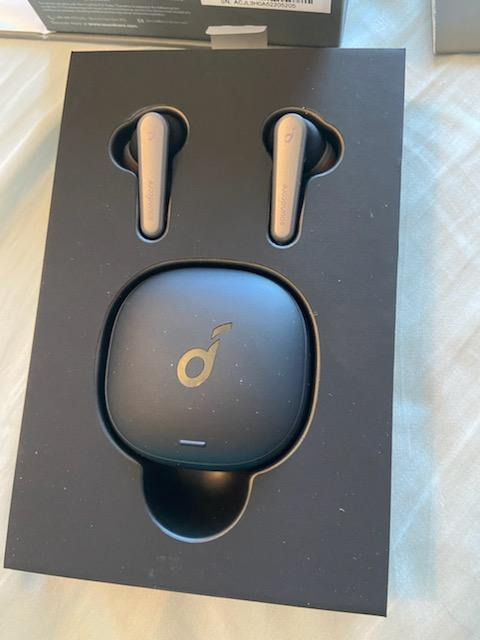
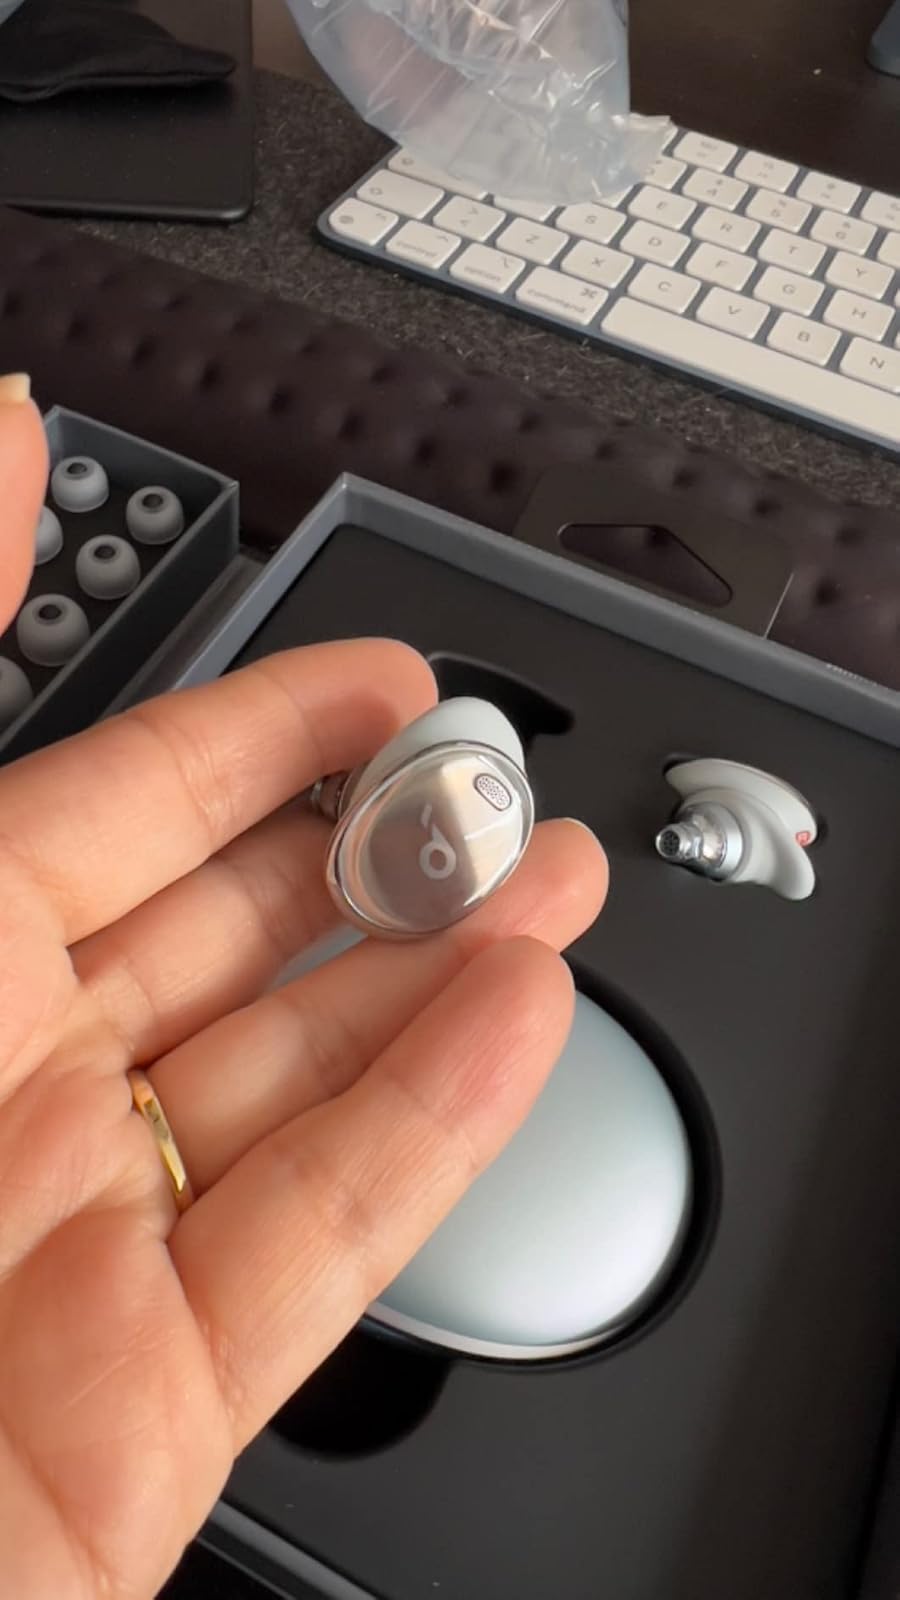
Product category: earbuds
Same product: no